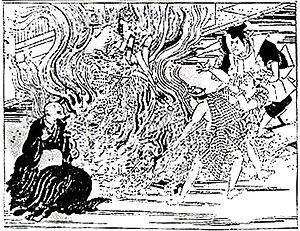
Haibutsu kishaku est un terme qui désigne un courant de pensée continue dans l'histoire du Japon et qui prône l'expulsion du bouddhisme en dehors du pays. De façon plus restreinte, il renvoie également à un mouvement historique particulier et à des événements historiques précis basés sur l'idéologie qui, pendant la restauration de Meiji, entraîne la destruction des temples, des images et des textes bouddhistes ainsi que le retour forcé à la vie laïque des moines bouddhistes.